Himachal Pradesh

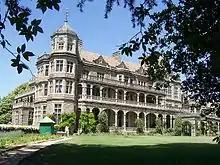
Indian Institute of Advanced Study at Shimla

In the census, the state is placed 21st on the population chart, followed by Tripura at 22nd place. Kangra District was top-ranked with a population strength of 1,507,223 (21.98%), Mandi District 999,518 (14.58%), Shimla District 813,384 (11.86%), Solan District 576,670 (8.41%), Sirmaur District 530,164 (7.73%), Una District 521,057 (7.60%), Chamba District 518,844 (7.57%), Hamirpur district 454,293 (6.63%), Kullu District 437,474 (6.38%), Bilaspur district 382,056 (5.57%), Kinnaur District 84,298 (1.23%) and Lahaul Spiti 31,528 (0.46%).